Jackson Irvine

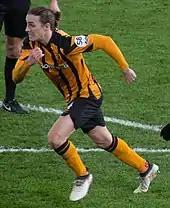
Irvine playing for Hull City in 2018

On 30 August 2017, Irvine signed a three-year deal with Hull City. On 8 September 2017, he made his debut for the club when he came off the bench after 70-minutes to replace Jon Toral in a 5–0 away loss to Derby County.